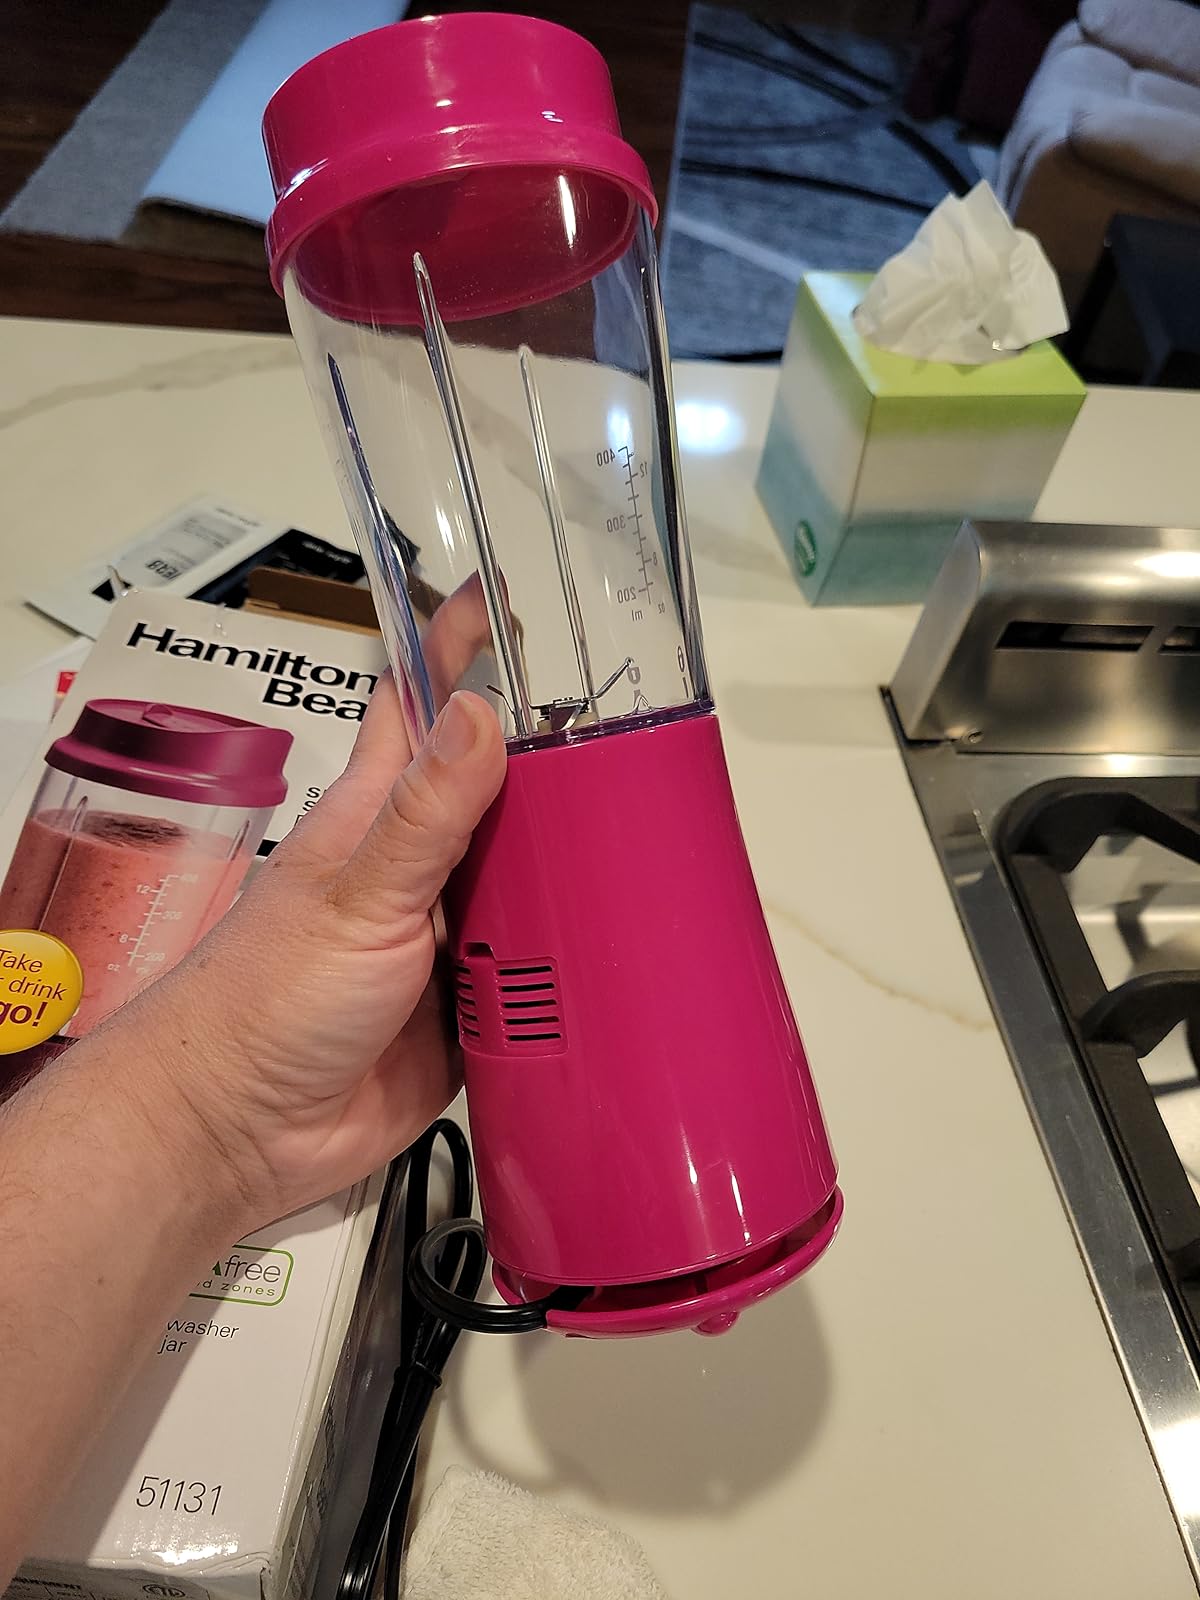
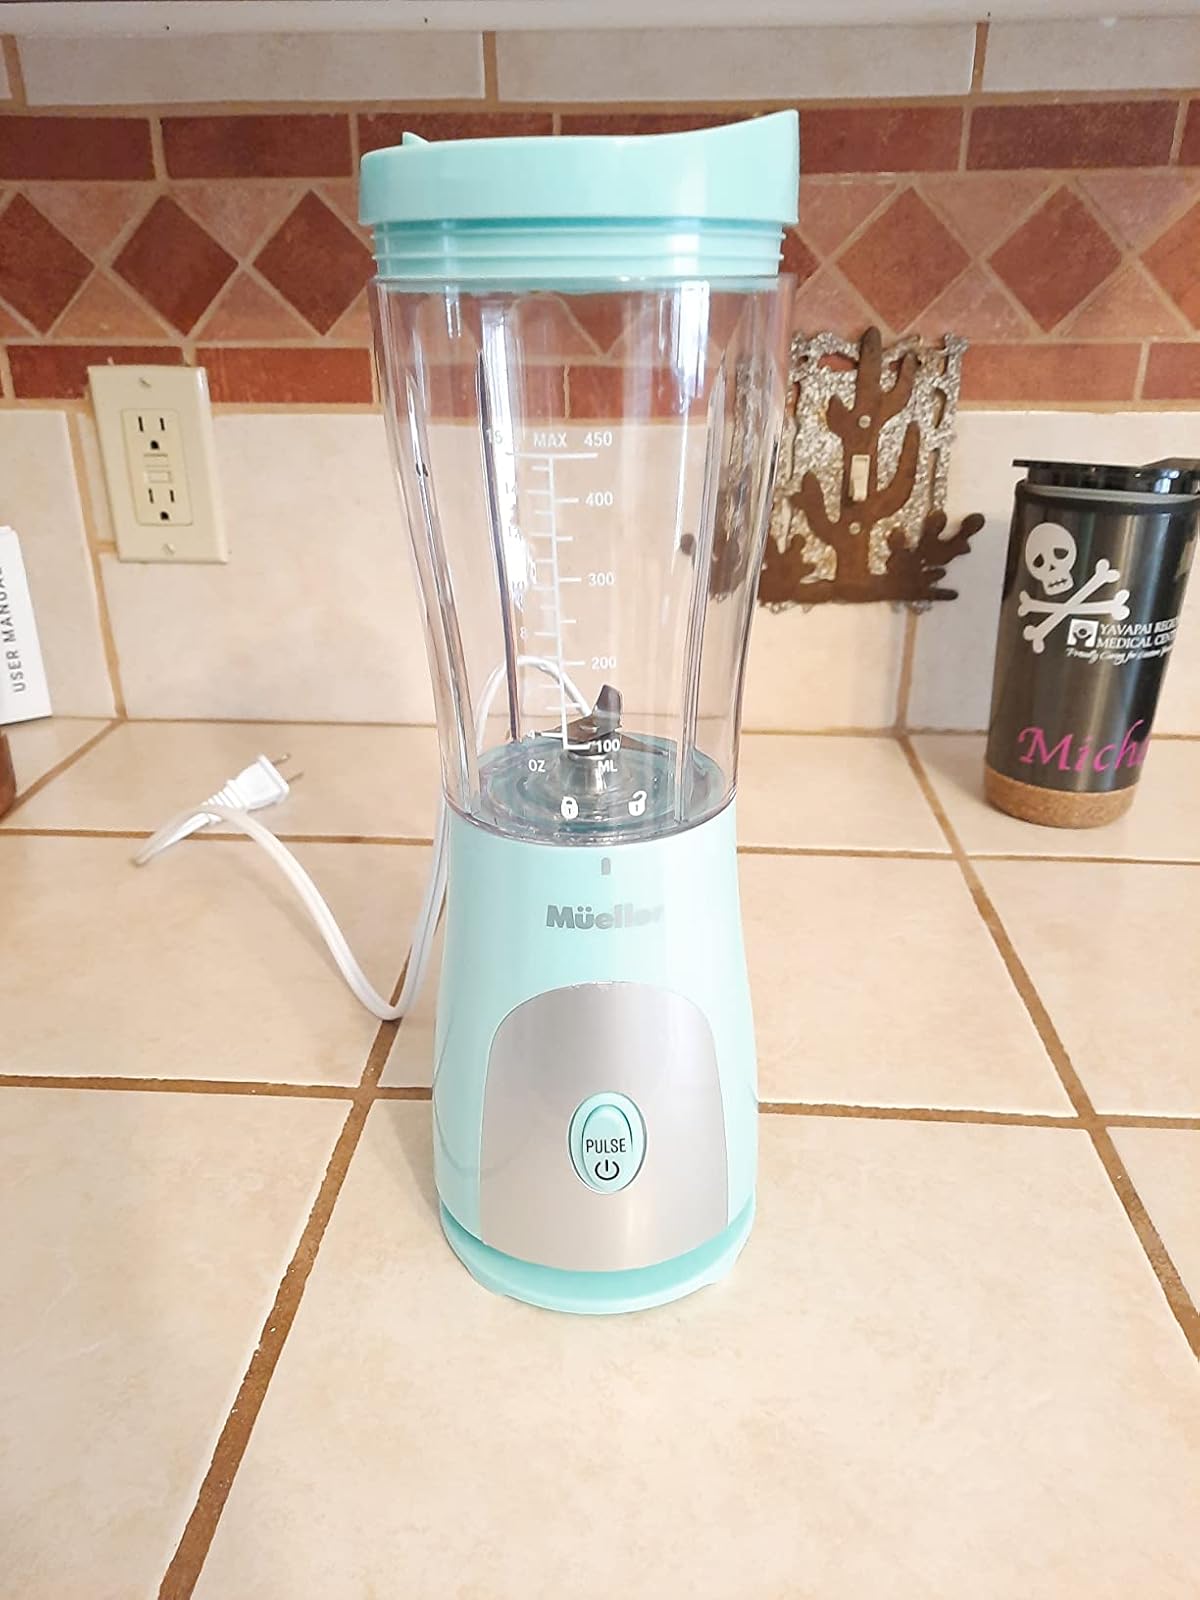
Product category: items_blender
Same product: no